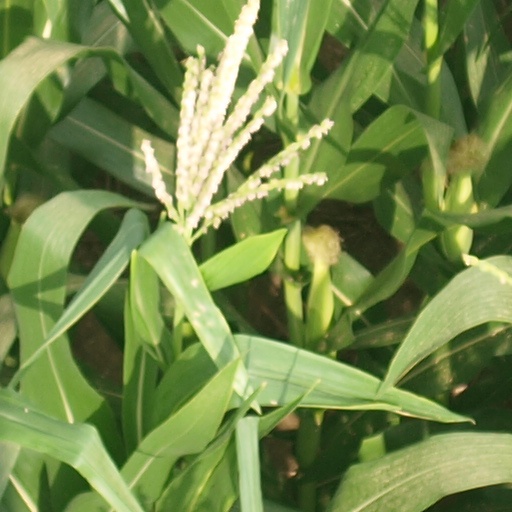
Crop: maize; corn